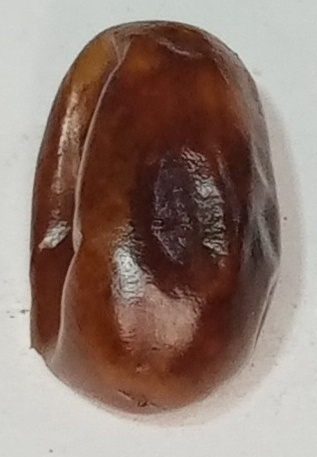
Variety: fasli-toto
Size: medium
Grade: grade-1